Dana Blankstein Cohen

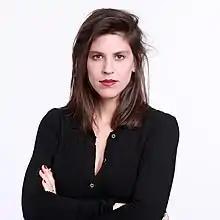
Dana Blankstein, January 2020

Dana Blankstein Cohen (born 1981) is an Israeli film director, producer and executive, currently serving as the CEO and executive director of the Sam Spiegel Film and Television School in Jerusalem since November 2019. Under her leadership, the school has expanded its international collaborations, launched new academic programs, and significantly enhanced its role in fostering diverse and inclusive filmmaking talent. She is a member of the European Film Academy.